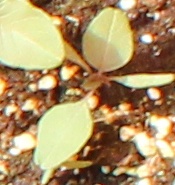
Label: Redroot Pigweed